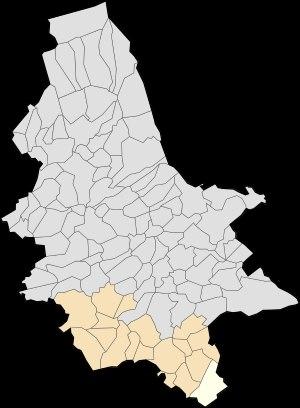
Febvin-Palfart est une commune française située dans le département du Pas-de-Calais en région Hauts-de-France.